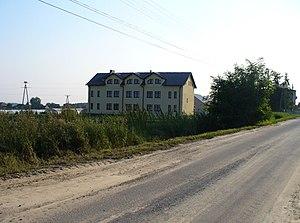
Tropiszów est une localité polonaise de la gmina d'Igołomia-Wawrzeńczyce, située dans le powiat de Cracovie en voïvodie de Petite-Pologne.